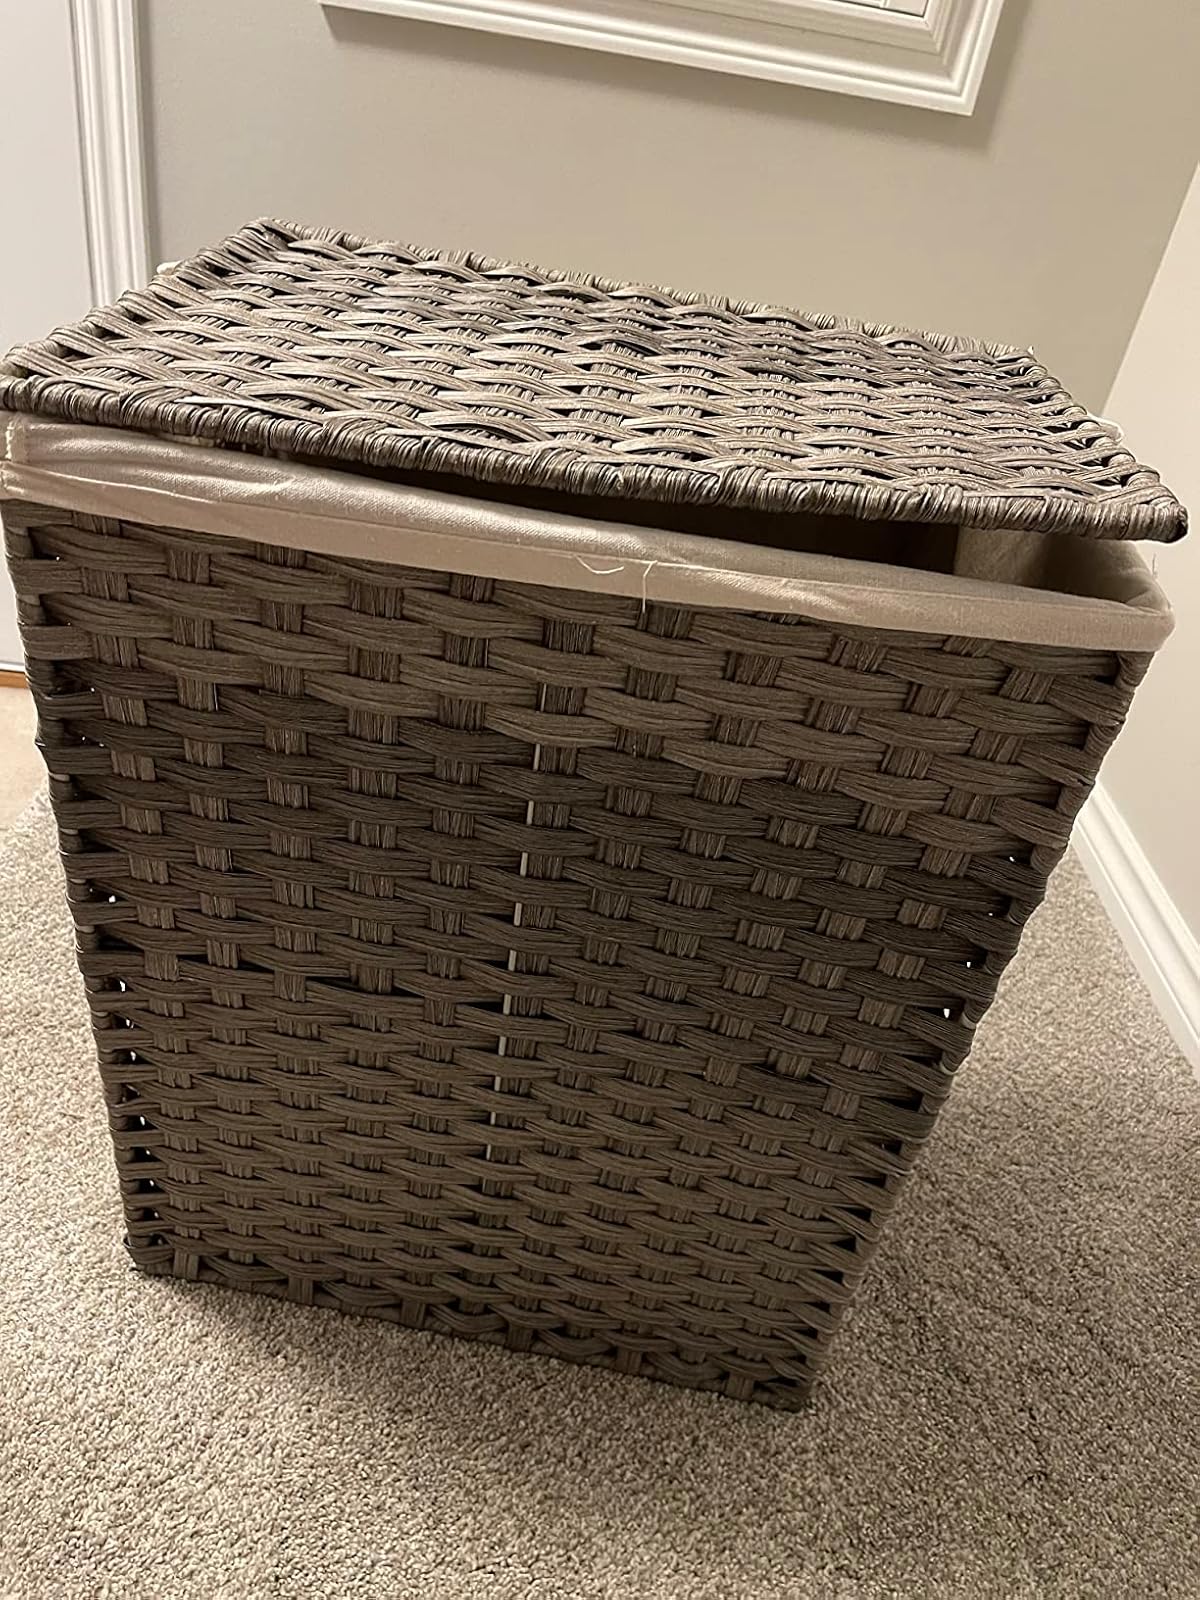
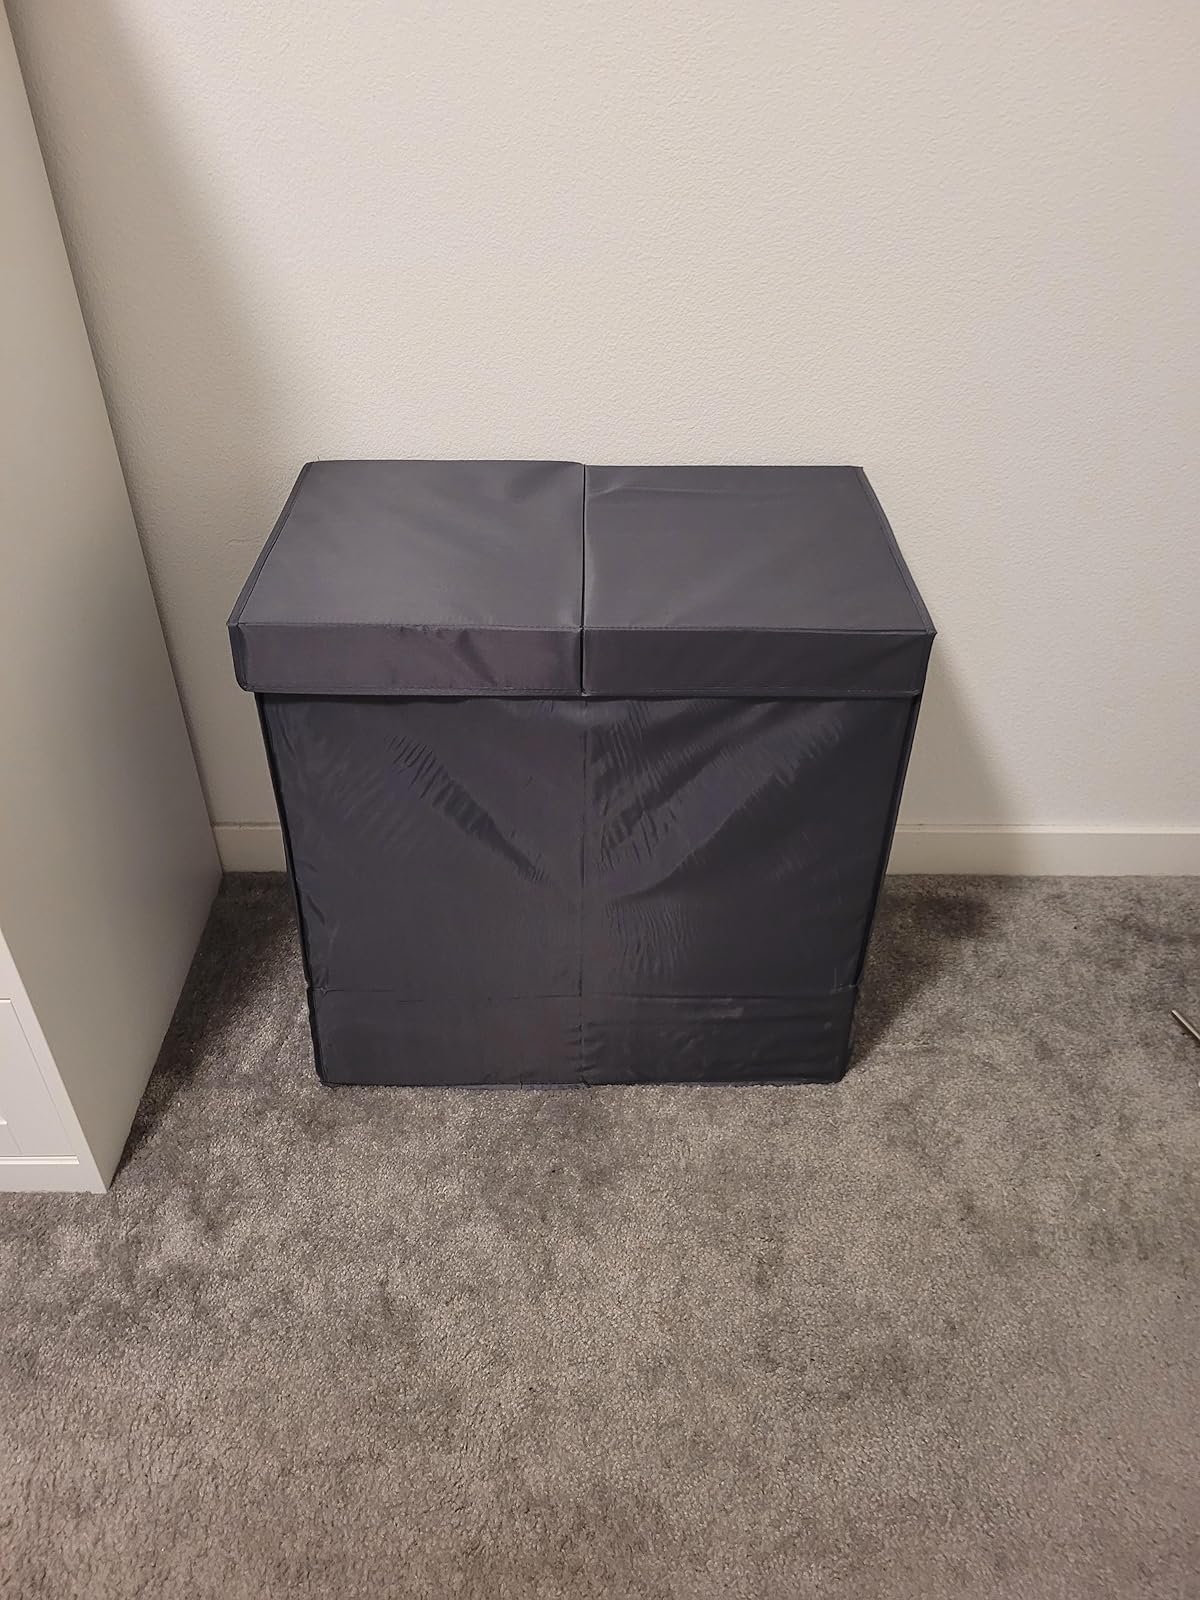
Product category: items_hamper
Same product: no